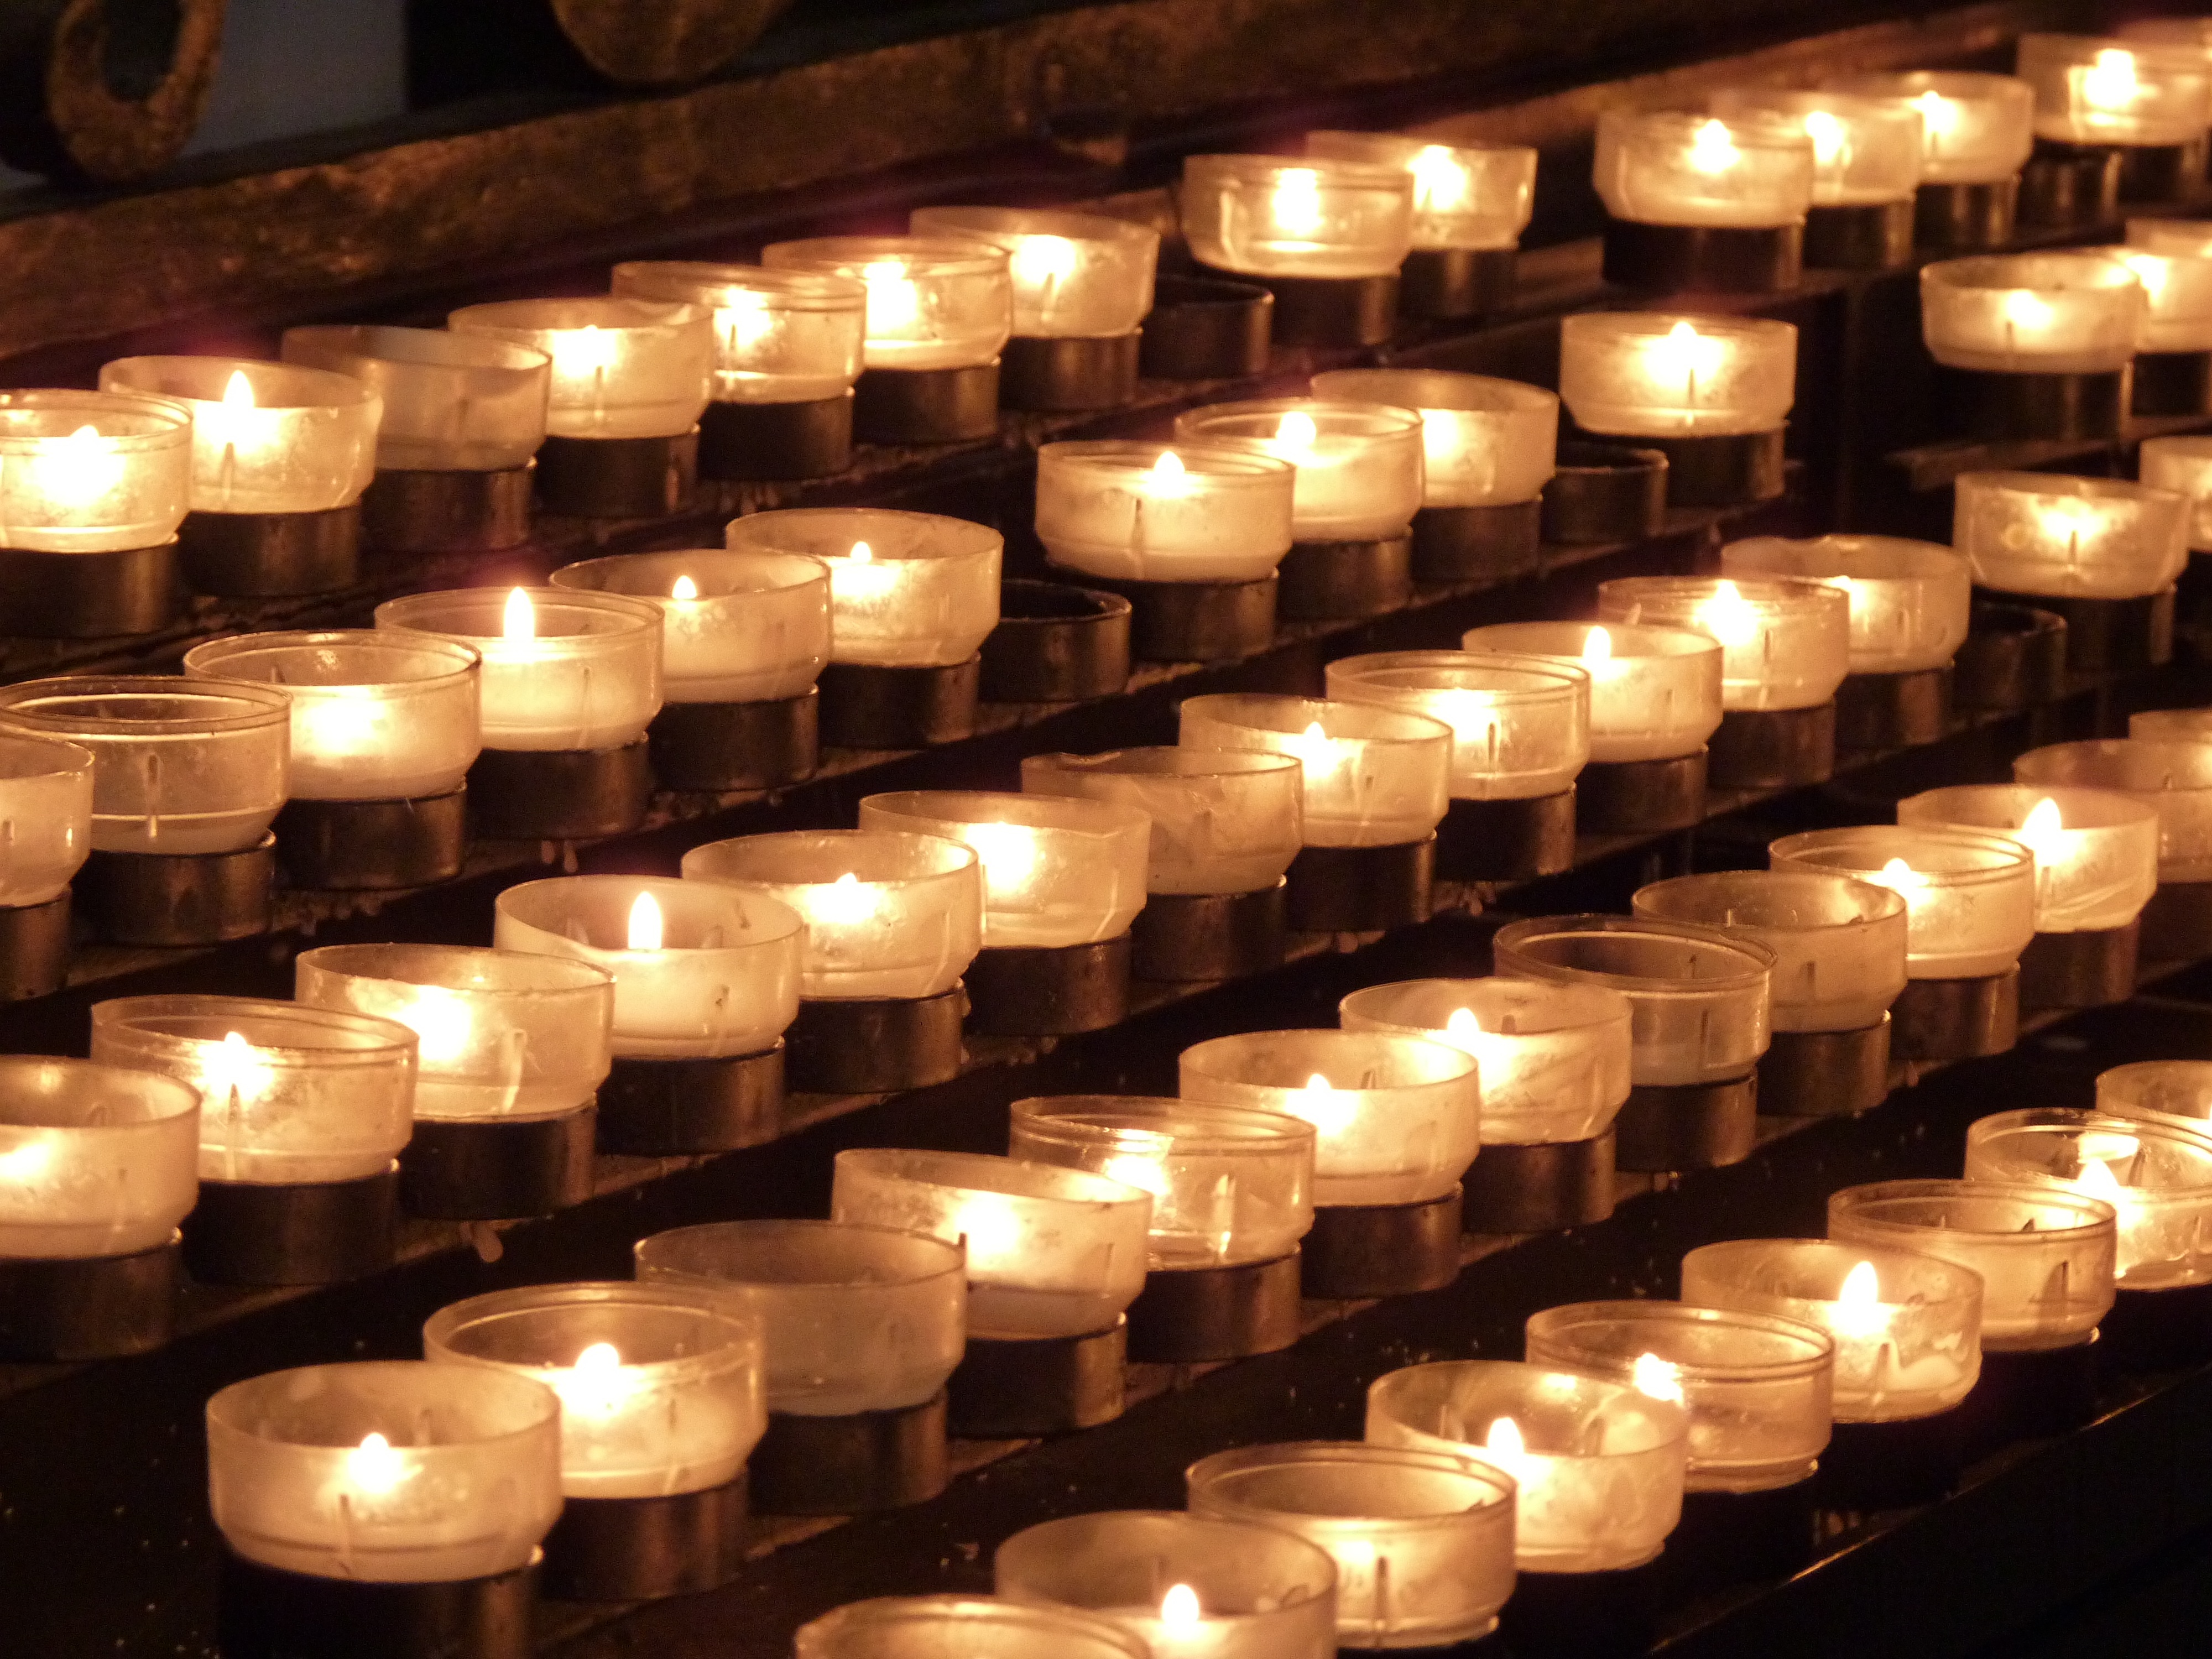
light, wood, flame, church, candle, lighting, burn, advent, candles, prayer, shape, man made object, intercession